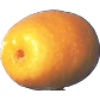
Label: Kumquats 1